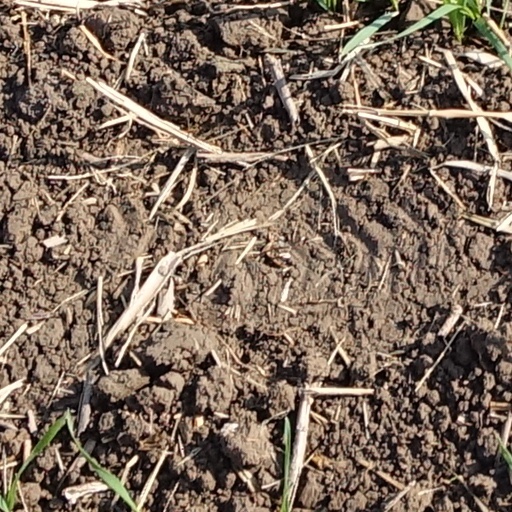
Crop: wheat